Butterfly Man

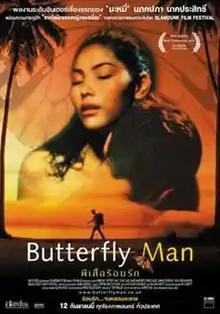
Thai film poster

Butterfly Man is a 2002 Thai-British adventure-romantic drama film directed and written by Kaprice Kea and starring Stuart Laing and Napakpapha Nakprasitte.